DJ Cobra

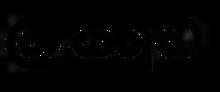
Logo

DJ Cobra has additionally played private and corporate events in the United States including but not limited to Paris Hilton’s 30th birthday party in Hollywood, The Weinstein Company's Golden Globe party, Ferrari's 458 Launch party with John Mayer, MTV's BlackBerry-sponsored VMA Party with Ne-Yo, the South Beach Food and Wine Festival, Aubrey Oday's All About Aubrey launch event, Miley Cyrus's 18th birthday party, AT&T and Fox's American Idol official events, "Star Magazine"'s Young Hollywood event, Hollywood Life's Young Hollywood Awards, NASCAR events with Danica Patrick, South Park's 200th anniversary event, MTV's "Real World" cast party in Las Vegas, Madonna's Material Girl clothing line launch party with Kelly Osbourne, Jamie Foxx's NBA All Star Weekend party, and others.